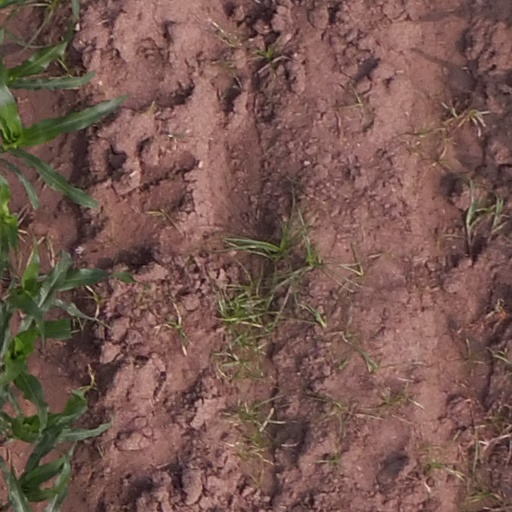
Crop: maize; corn